Seven Passes Road

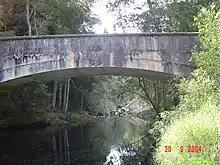
The bridge over the Silwer River

The first of the passes to be completed was Phantom Pass, in 1862, which was named for the ghost moths that live in the area. The pass was rebuilt in 1882. In 1863, Bain designed the 75-km road from George to Knysna, which reached the Kaaimans River in 1869 and Woodville (26 km from George) in 1871. The discovery of gold near Karatara led to expansion lines toward there and further north near the Homtini River. Homtini Pass, the last completed, was finished in 1882 and officially opened in 1883.